Bute County, North Carolina

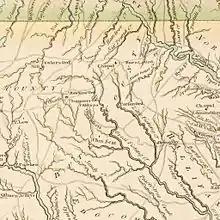
A portion of John Collet's 1770 map of North Carolina depicting the environs of Bute County

Bute County, North Carolina is a former county in eastern North Carolina. In 1779, it was divided into Franklin County and Warren County and ceased to exist.